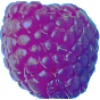
Label: Raspberry 1